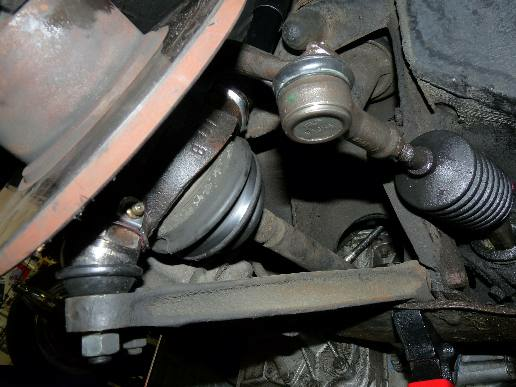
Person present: No